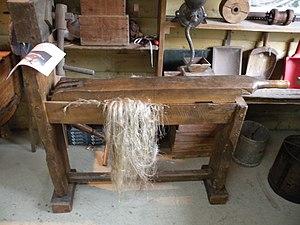
Moulin de Cleutin - Fontenay-Torcy
Une broie à tiller est un outil en bois qui servait à séparer la fibre et la partie ligneuse du lin ou du chanvre.